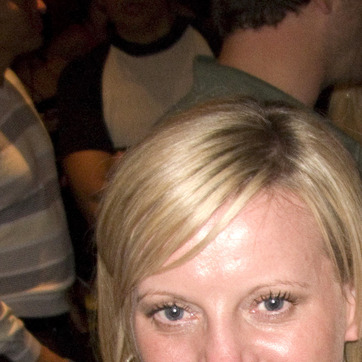
Material: hair